W. R. Granger

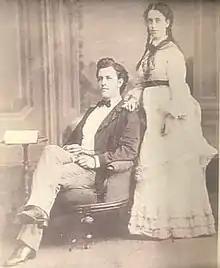
Black and white of a middle-aged man and woman. The man has dark hair, is seated in an arm chair, wearing a dark-colored suit jacket, light-colored pants, white dress shirt and black bow tie. The woman is standing behind and to the side of the chair, wearing a full-length white dress with a dark-colored belt, and dark hair braided into two ponytails.

William Rowen Granger was born in Bethlehem, Pennsylvania on December 13, 1873. His parents Arthur Otis Granger and Caroline Dickson Gregory originated from Philadelphia. A. O. Granger had Scottish heritage, and served as the private secretary to General William Tecumseh Sherman during the American Civil War, then became an industrialist in the United States and Canada.